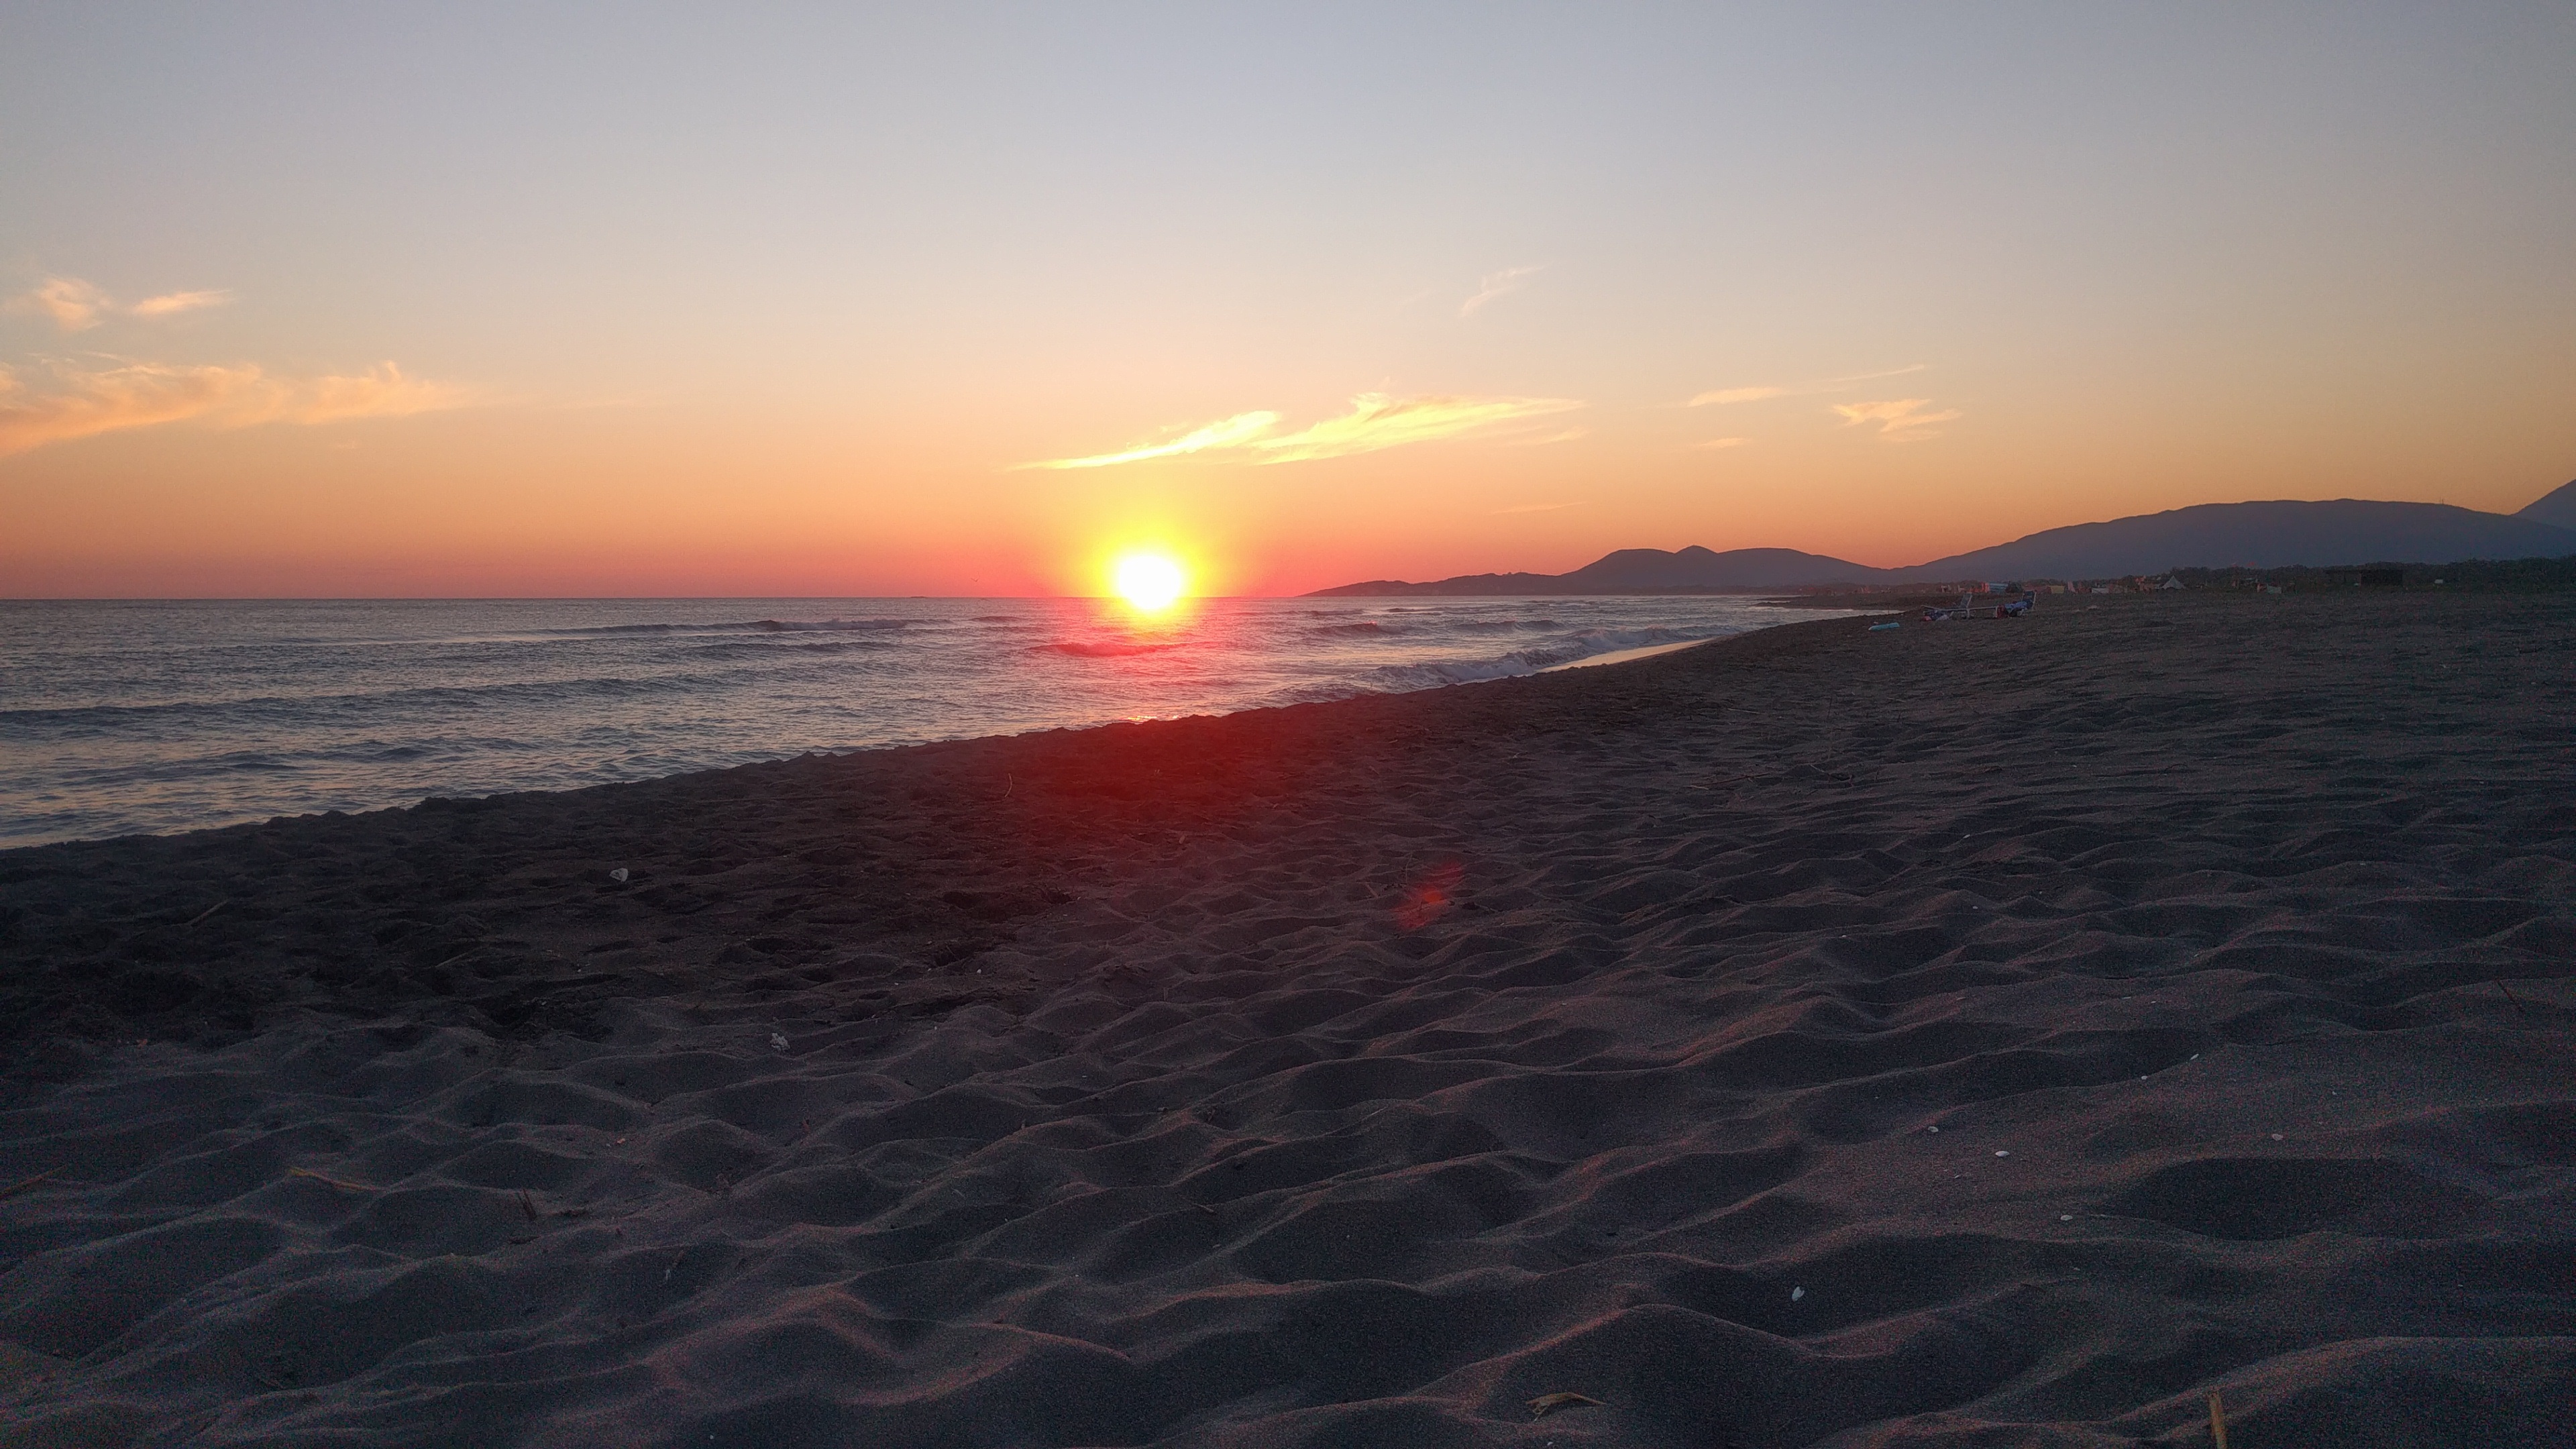
beach, sea, coast, sand, ocean, horizon, cloud, sun, sunrise, sunset, sunlight, morning, wave, dawn, dusk, evening, cape, afterglow, wind wave